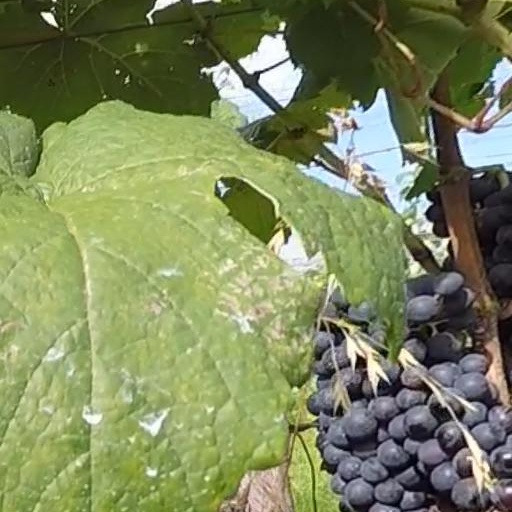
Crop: grape